Innate lymphoid cell

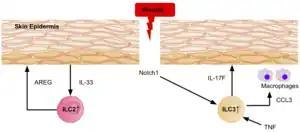
ILC3s and ILC2s are recruited to the wounded dermis in both mice and humans in order to aid in the healing process, by recruiting effector cells to the damaged epidermis.

Evidence shows ILC3s and ILC2s are recruited to the wounded dermis in both mice and humans, via epidermal Notch1 signalling. The ILC3s secrete IL-17F, which plays a role in the immune, and epithelial cellular responses during wound healing, by recruiting macrophages to the site. The expression of TNF also plays a role in wound healing as it directs localization of ILC3s to the damaged skin epidermis. In response to the release of IL-33 by the epidermis, ILC2s secrete high levels amphiregulin, a critical epidermal growth factor, therefore contributing to cutaneous wound healing.